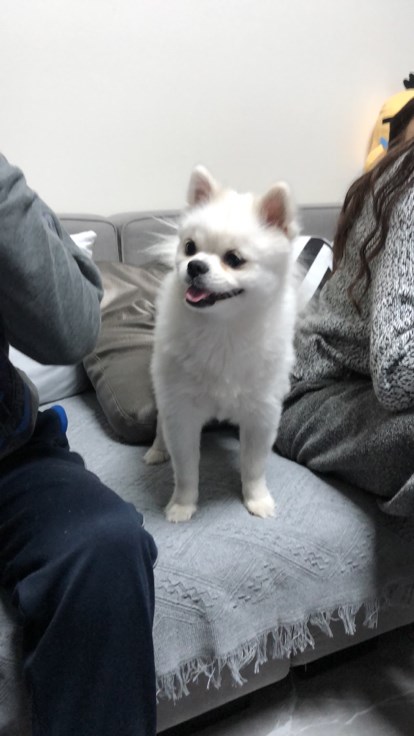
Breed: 1936-n000005-Pomeranian